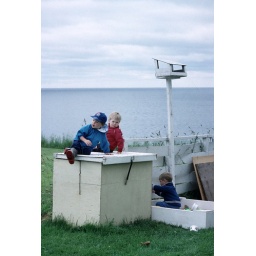
Souris - Andrew, Trevor, &amp;amp; Troy playing around the sand box